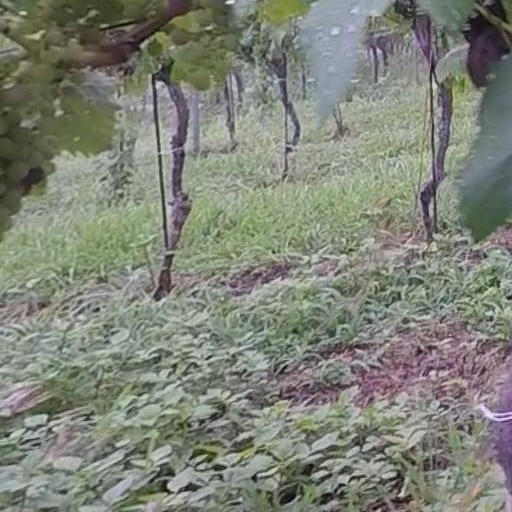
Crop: grape